Α-Glucosidase

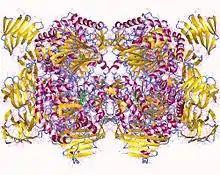
α-Glucosidase hexamer, "Sulfolobus solfataricus"

α-Glucosidase ((systematic name α--glucoside glucohydrolase) is a glucosidase located in the brush border of the small intestine that acts upon α(1→4) bonds: